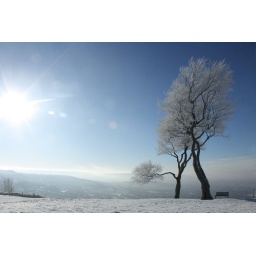
The 'Twins' Cleeve Hill in the winter blue sky sun